Masoud Shojaei

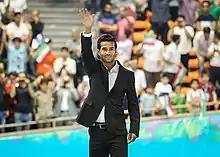
Shojaei in 2014

Shojaei expressed support for the Iranian Green Movement on 17 June 2009, when he wore a green bracelet against South Korea in a World Cup 2010 qualifier along with five other players. During the match, he also wore a green undershirt previewing a possible goal celebration.